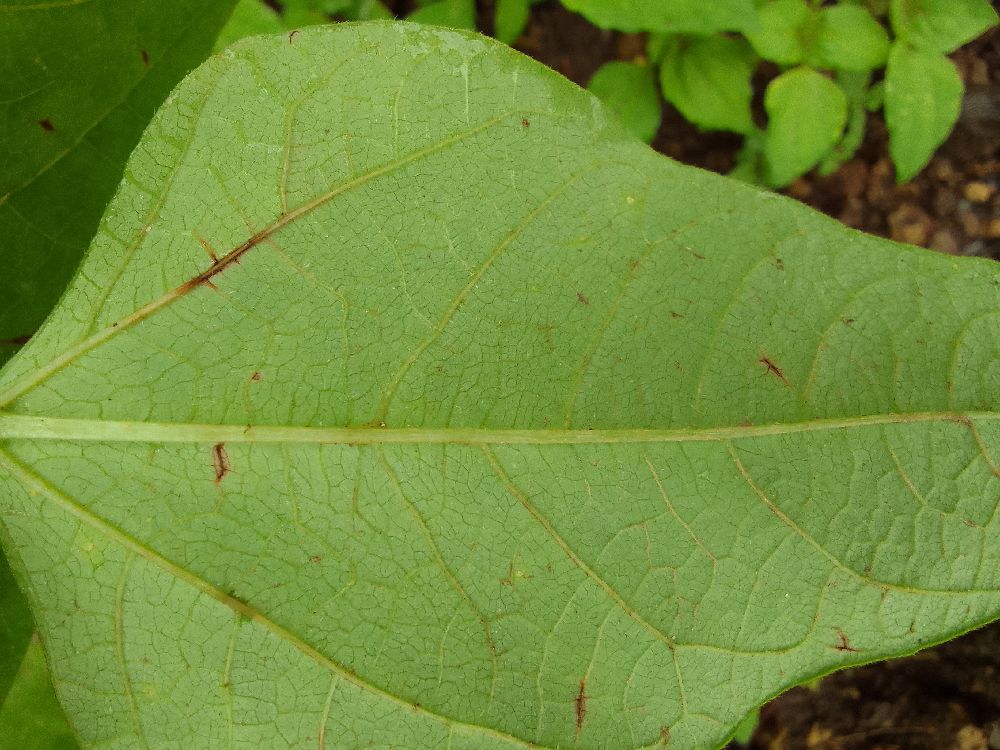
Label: anthracnose